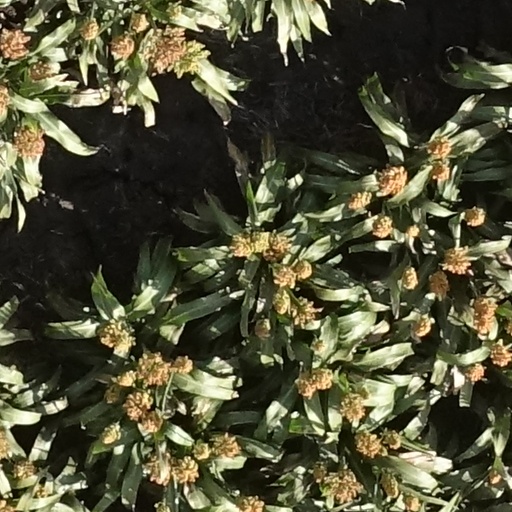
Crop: sorghum